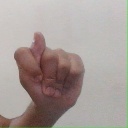
अक्षर: ट